Mamluk architecture

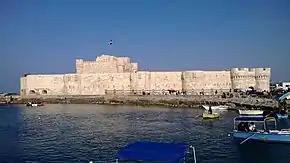

In the late 19th century and early 20th century, a "Neo-Mamluk" style was also used in Egypt, which emulated the forms and motifs of Mamluk architecture but adapted them to modern architecture. Patrons and governments favoured it partly as a nationalist response against Ottoman and European styles and a concordant effort to promote local "Egyptian" styles (though the architects were sometimes Europeans). Examples of this style are the Museum of Islamic Arts in Cairo, the Al-Rifa'i Mosque, the Abu al-Abbas al-Mursi Mosque in Alexandria, and numerous private and public buildings such as those of Heliopolis.